Otto Taubmann

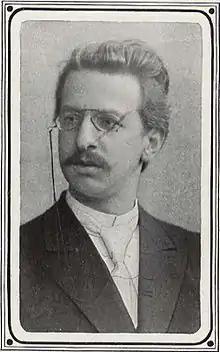

Born in Hamburg, Taubmann was initially a merchant, studied piano, violoncello and composition in Dresden from 1879 to 1882 and made study trips to Paris and Vienna. He worked as a conductor for several years and was the owner of the Freudenberg Conservatory in Wiesbaden from 1886 to 1889. From 1895, he lived in Berlin, first as a theory teacher and music critic (among others for the Berliner "Börsen-Courier") and from 1920 to 1925 he was a composition teacher at the Berlin University of the Arts.